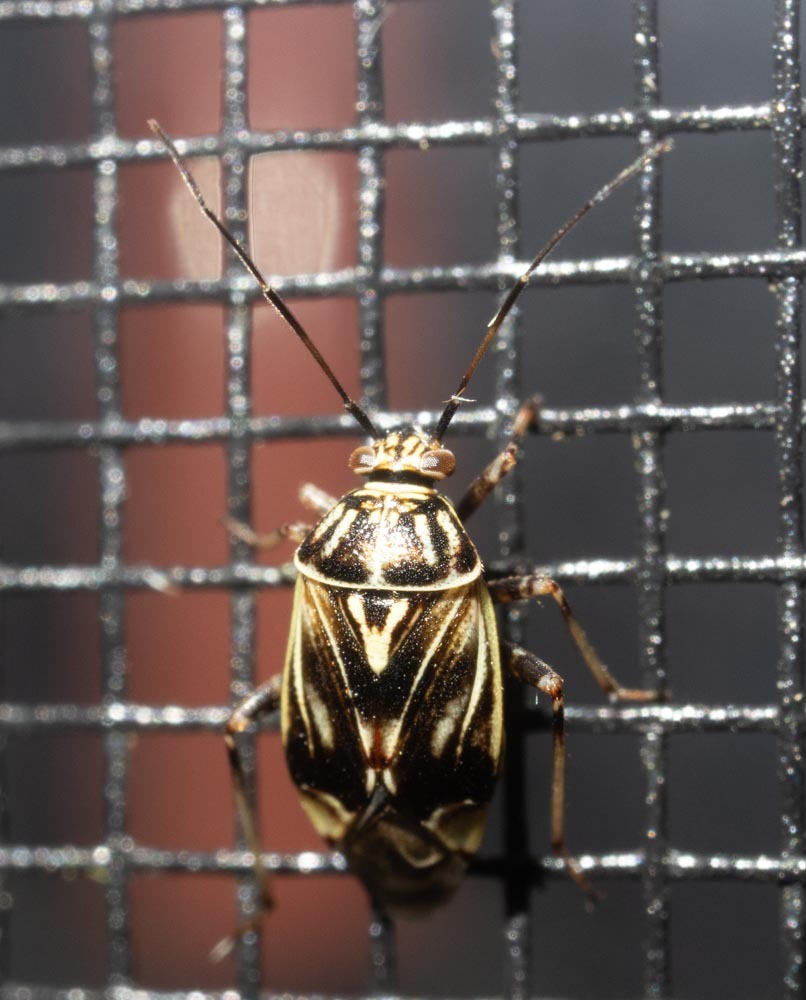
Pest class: lygus_bug